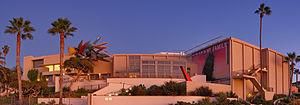
San Diego est une ville des États-Unis, située dans l'État de Californie, sur la côte ouest, près de la frontière avec le Mexique. Avec 1 307 402 habitants lors du recensement de 2010, elle se place au huitième rang des villes les plus peuplées du pays et au deuxième rang des villes les plus peuplées de l'État, derrière Los Angeles. L'agglomération de San Diego, Carlsbad et San Marcos, faisant partie de la mégalopole de Californie du Sud, compte 3 095 313 habitants en 2010, la 17ᵉ des États-Unis. Berceau historique de la Californie, San Diego est connue pour son climat agréable et ses plages ainsi que son port en eaux profondes et son histoire militaire avec la marine des États-Unis qui y dispose de plusieurs bases navales et y stationne l'une des grandes flottes navales du monde.